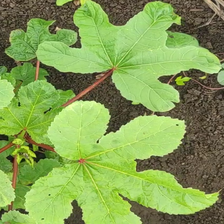
Weed species: Little_Mallow(Malva parviflora)